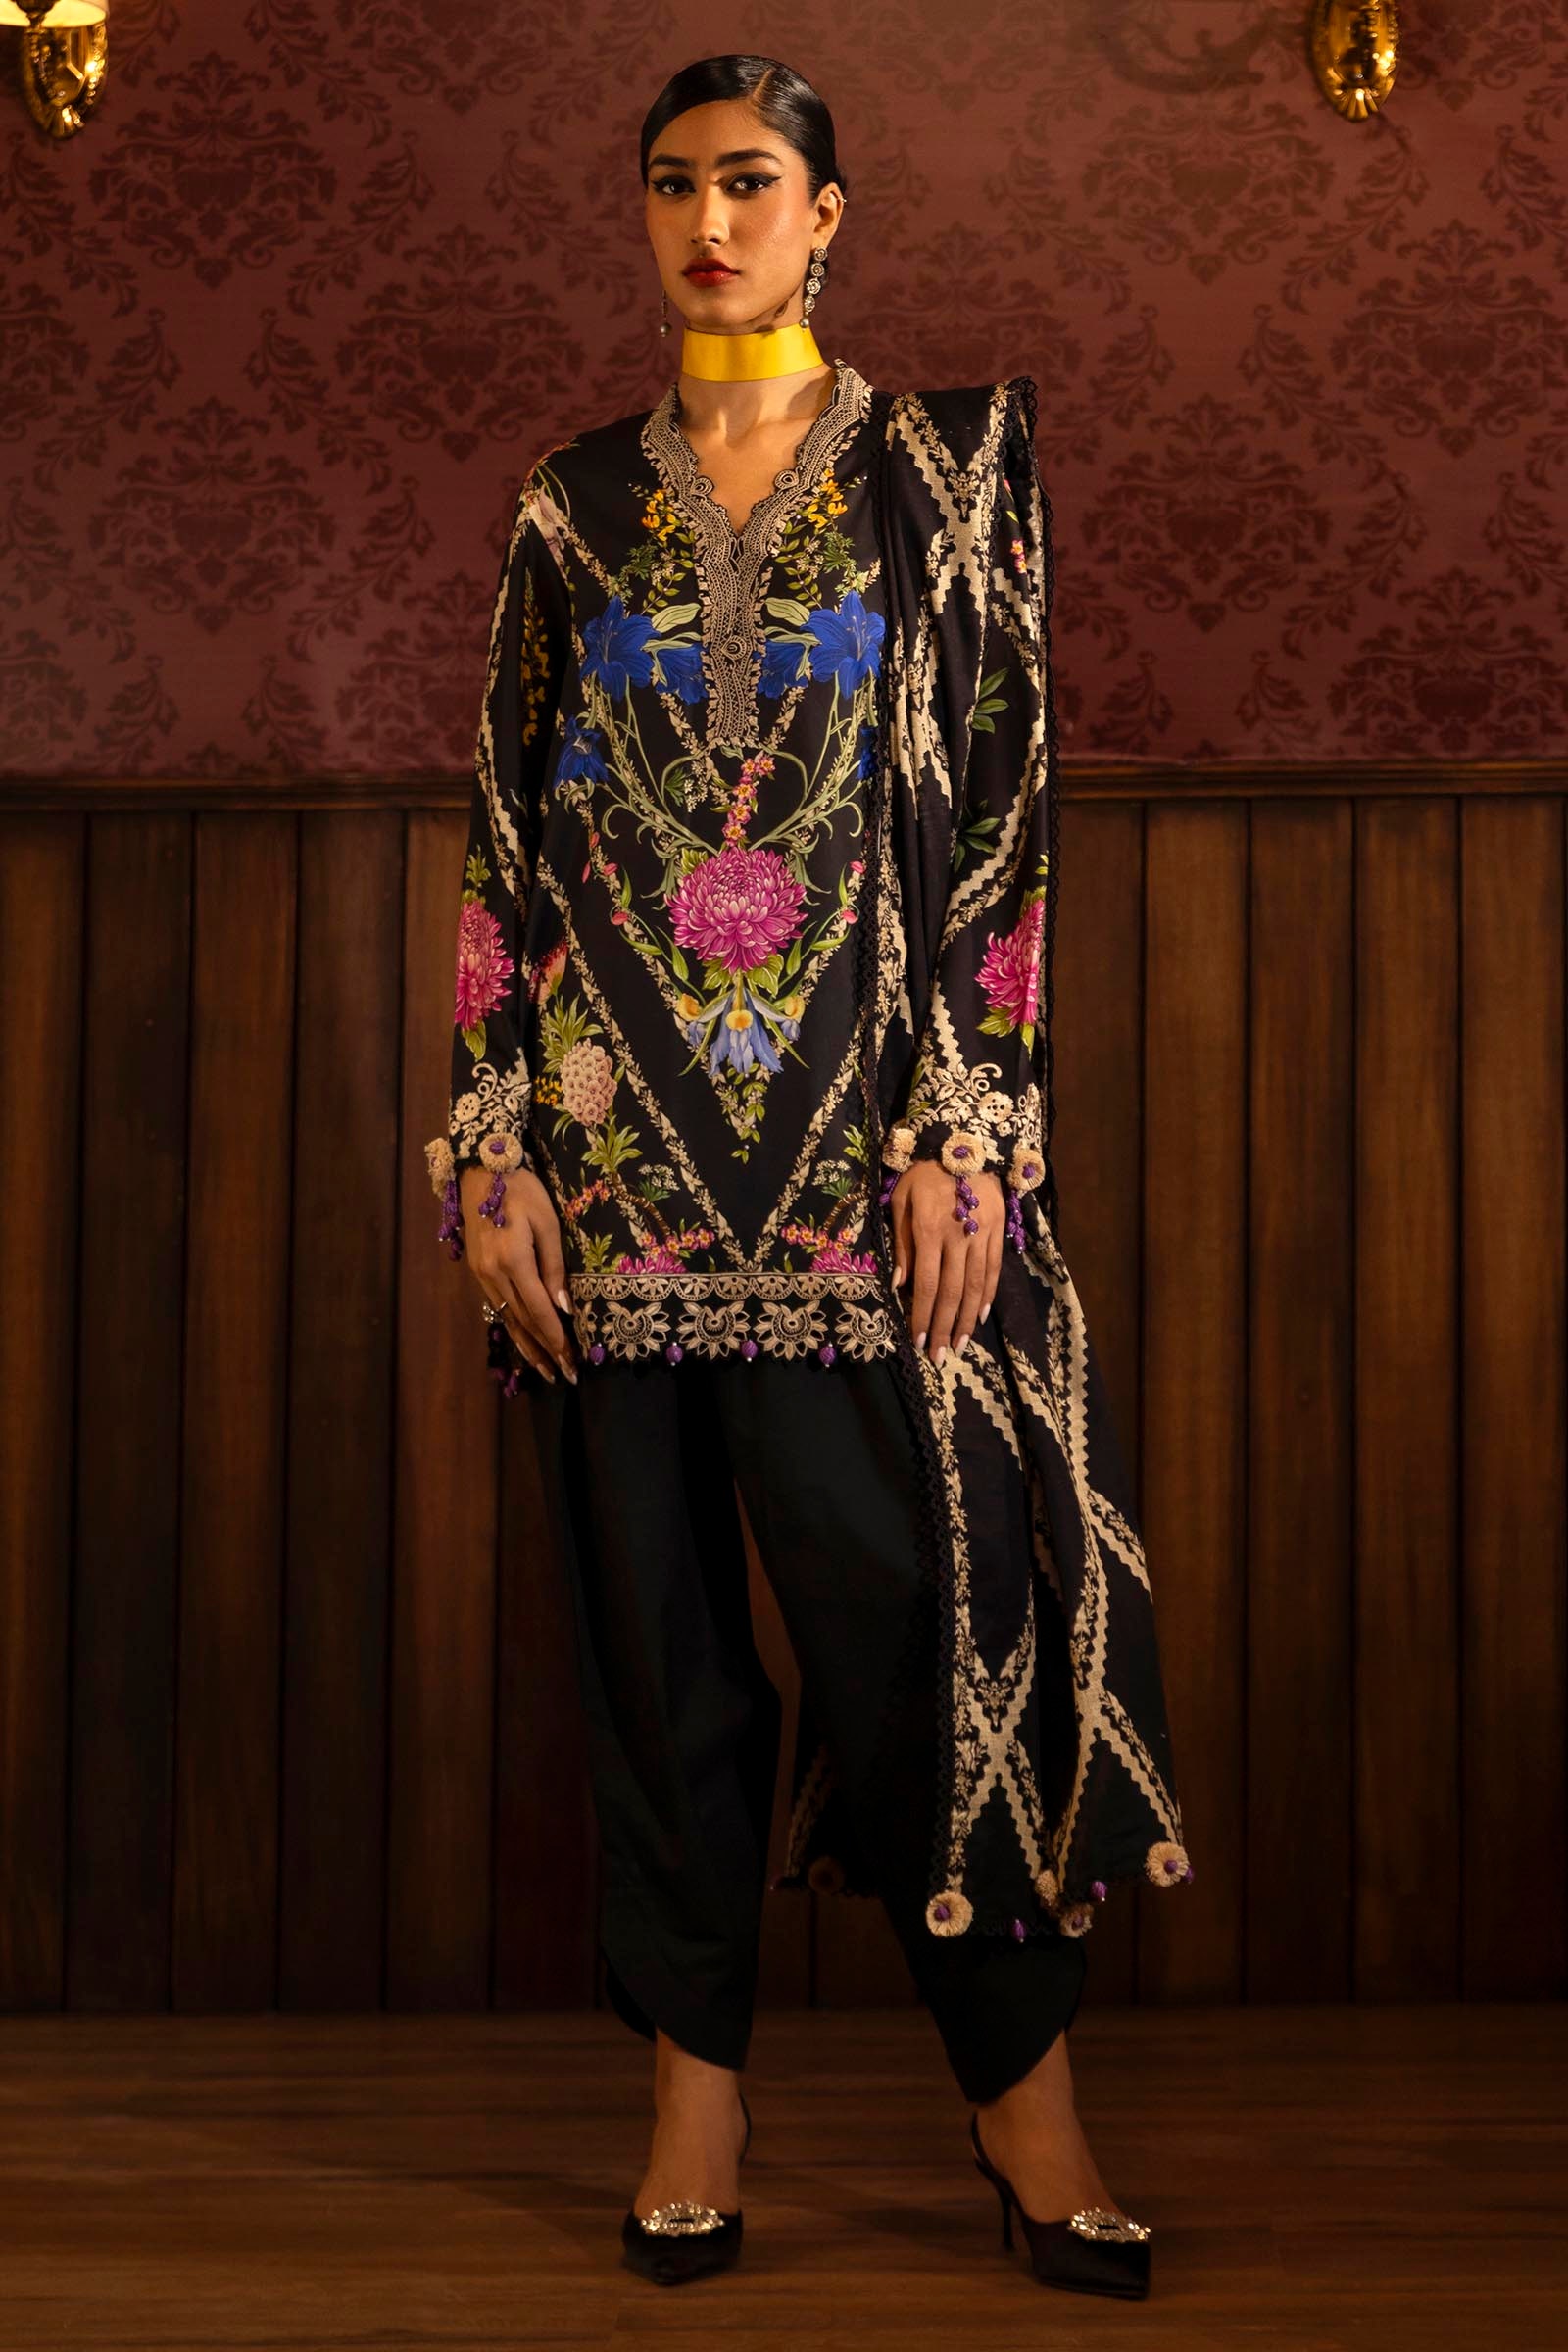
black multi embroidered salwar suit